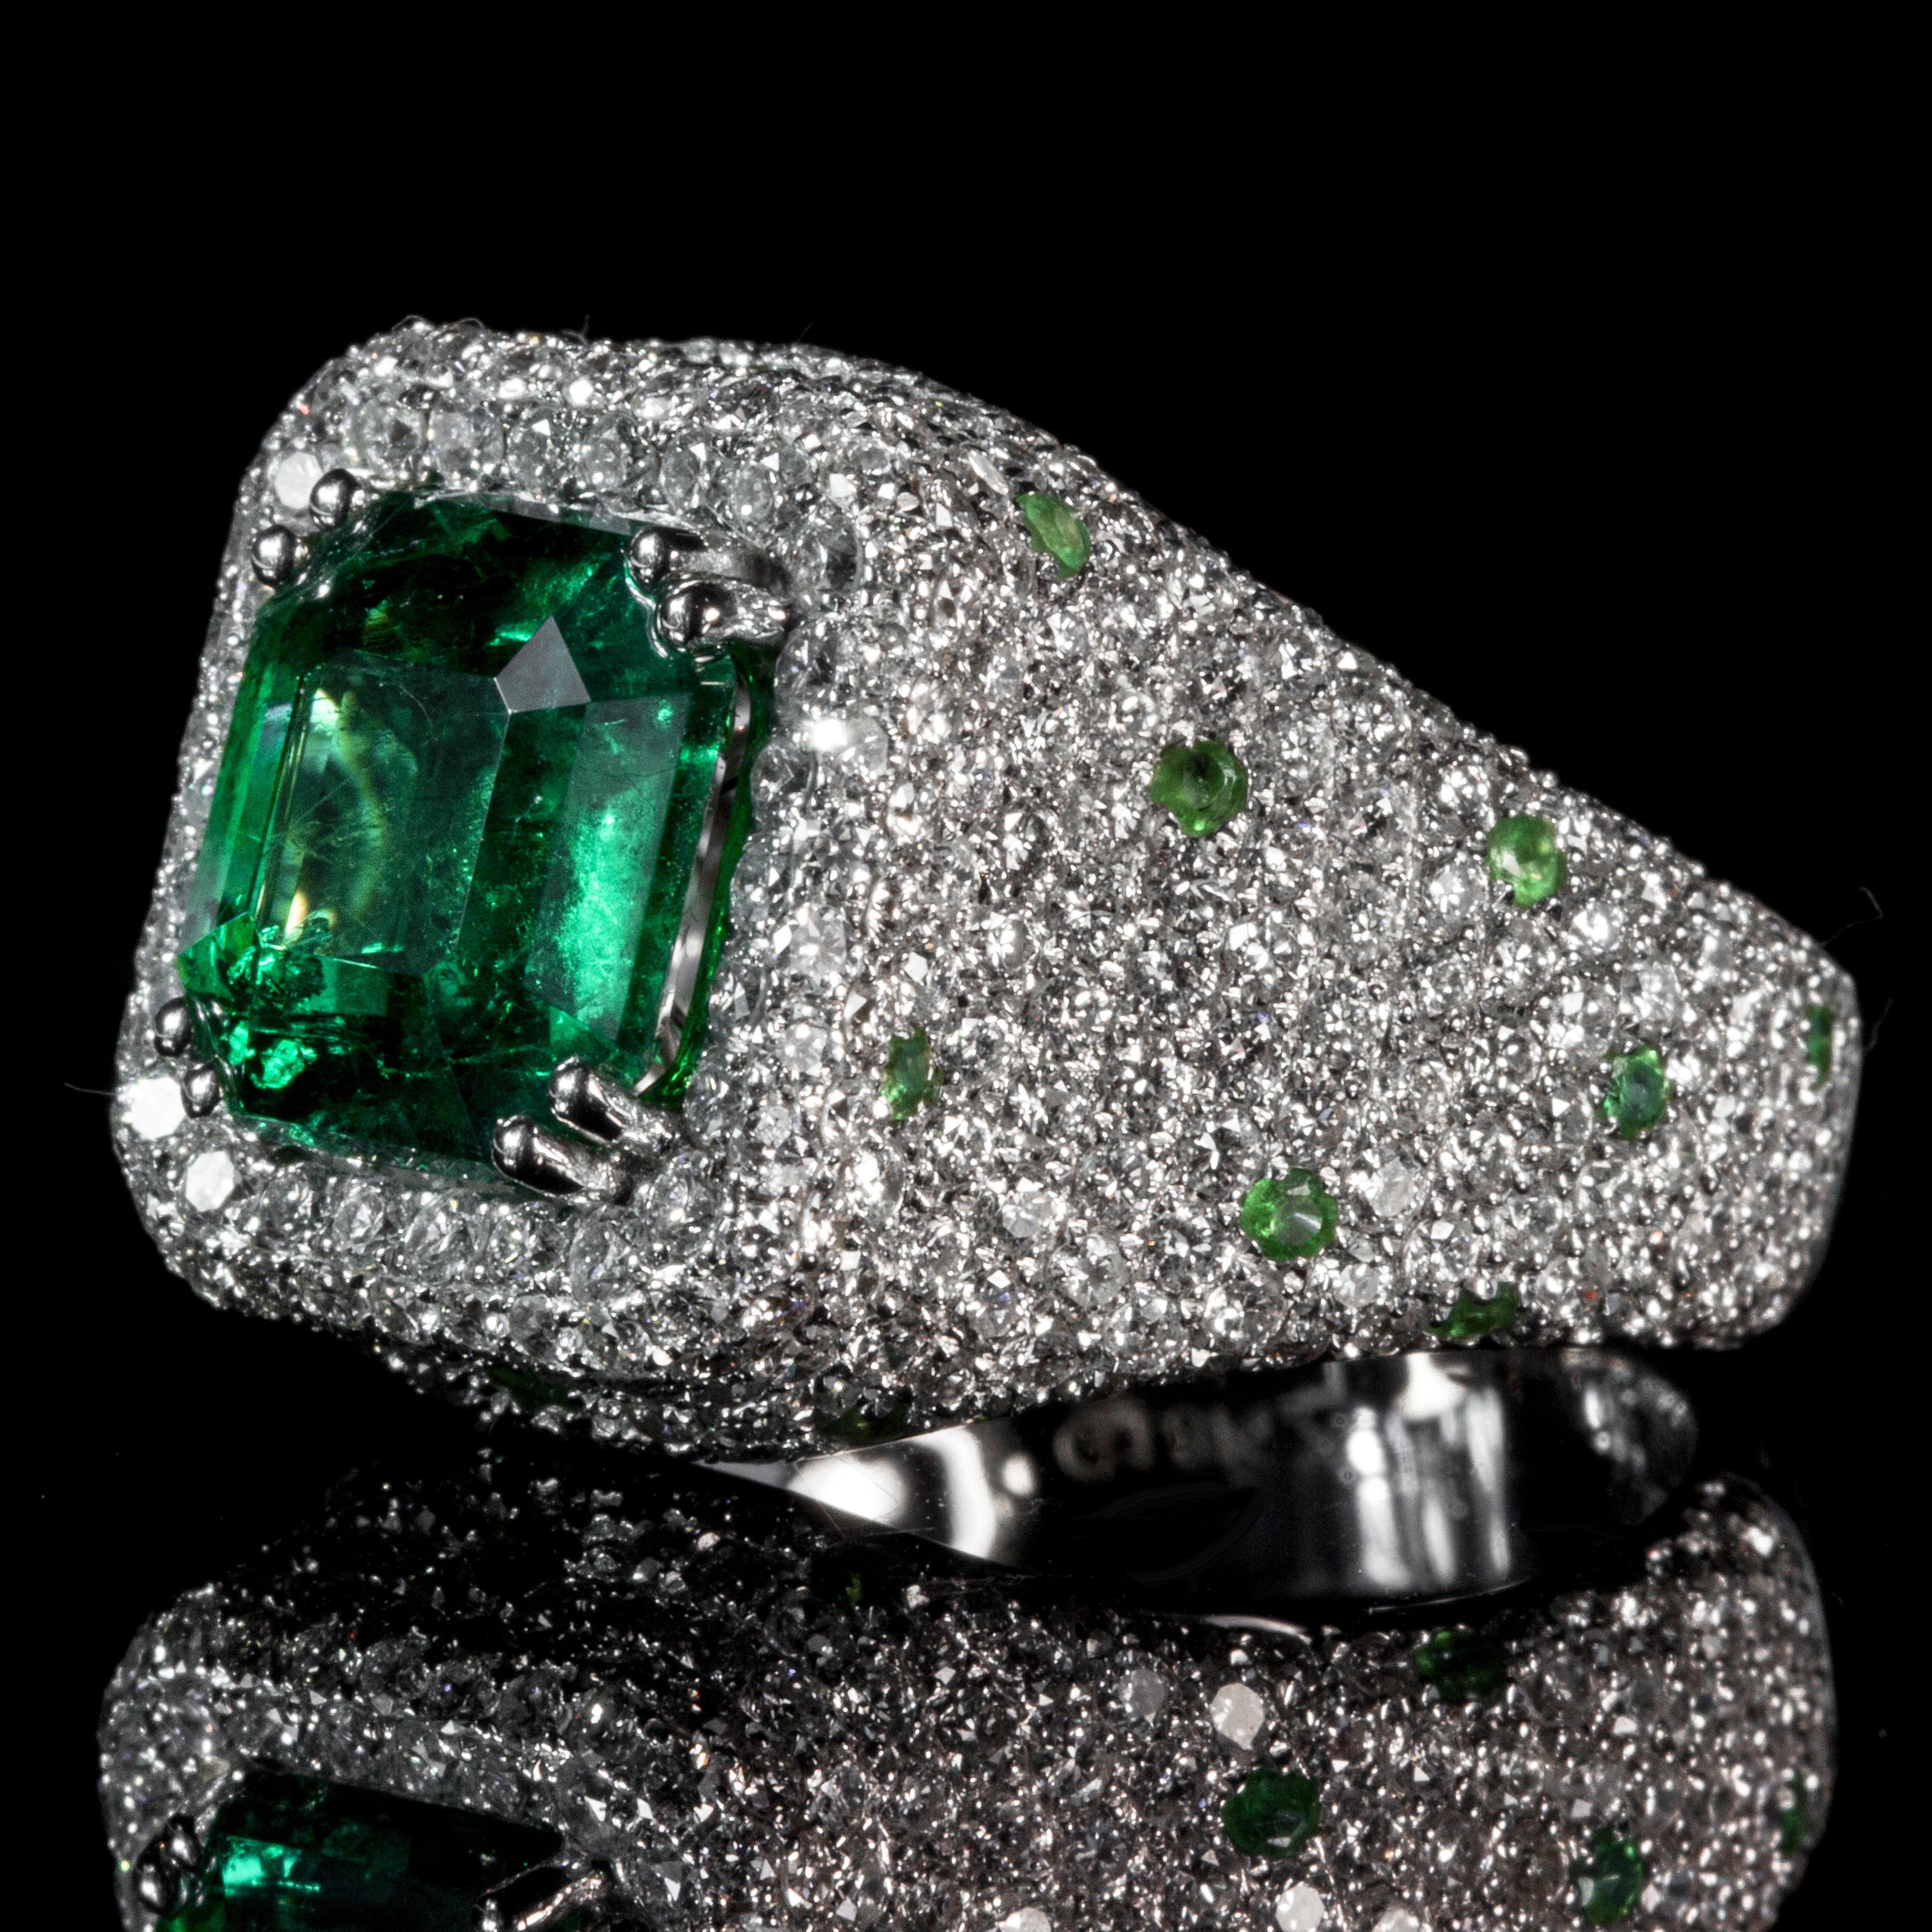
ring, jewellery, diamond, emerald, gemstone, color po, diamond set, fashion accessory, bling bling